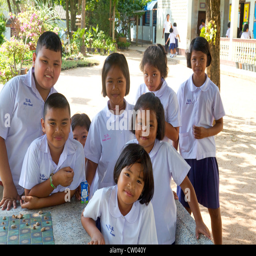
elementary school students on the island